Polish Theatre (Szczecin)

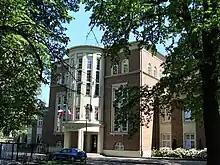
Entrance to the Polish Theatre in Szczecin (2009).

The Polish Theatre in Szczecin is a repertory theatre in Szczecin (Poland), established in 1946 in the building of a former masonic lodge.